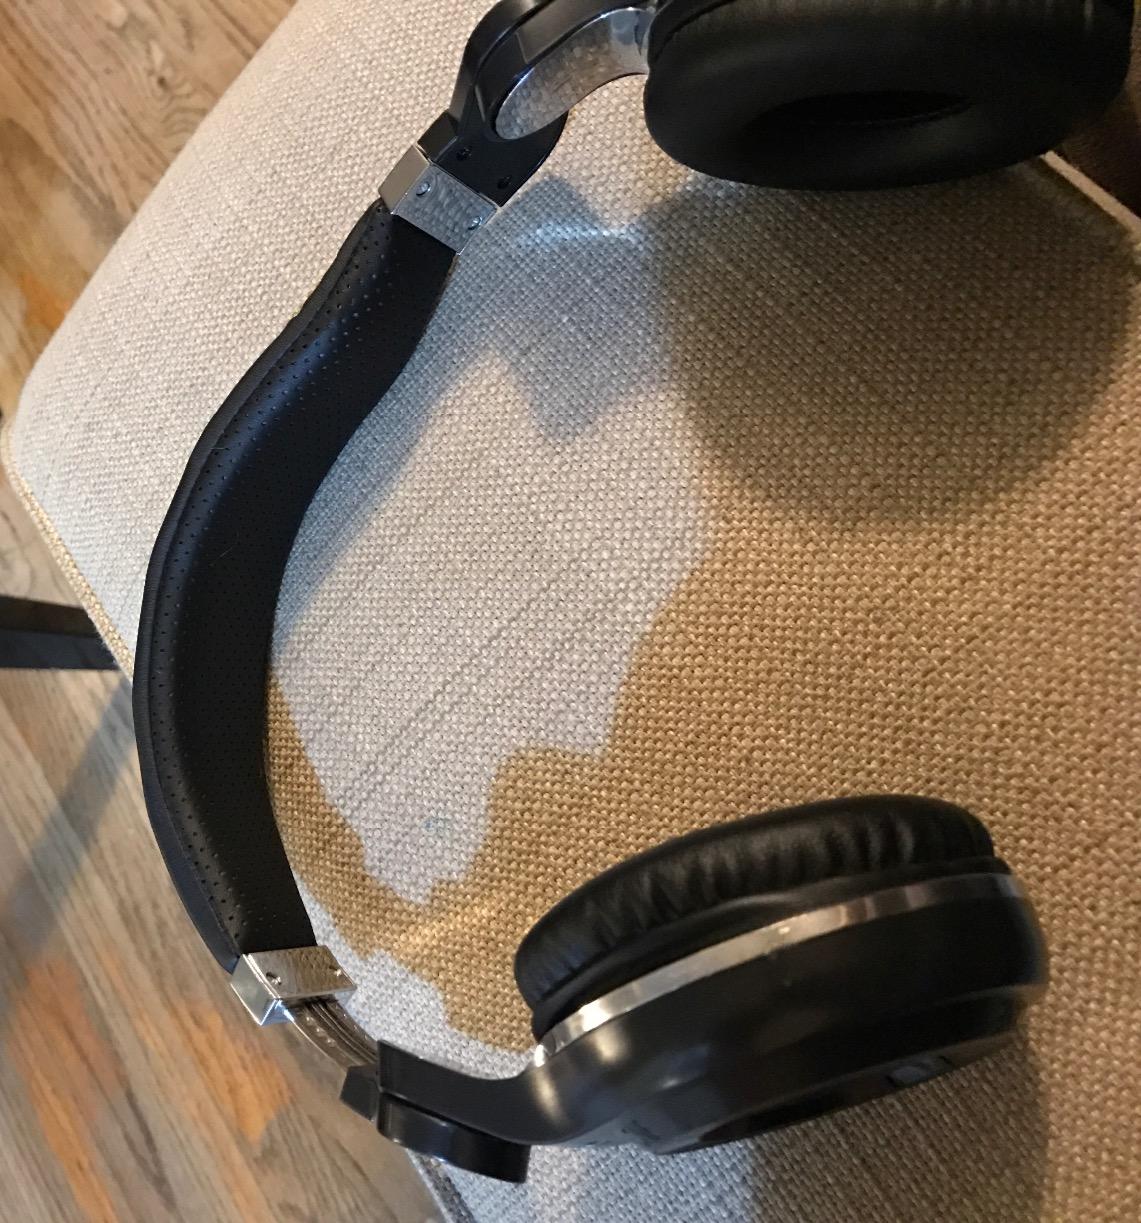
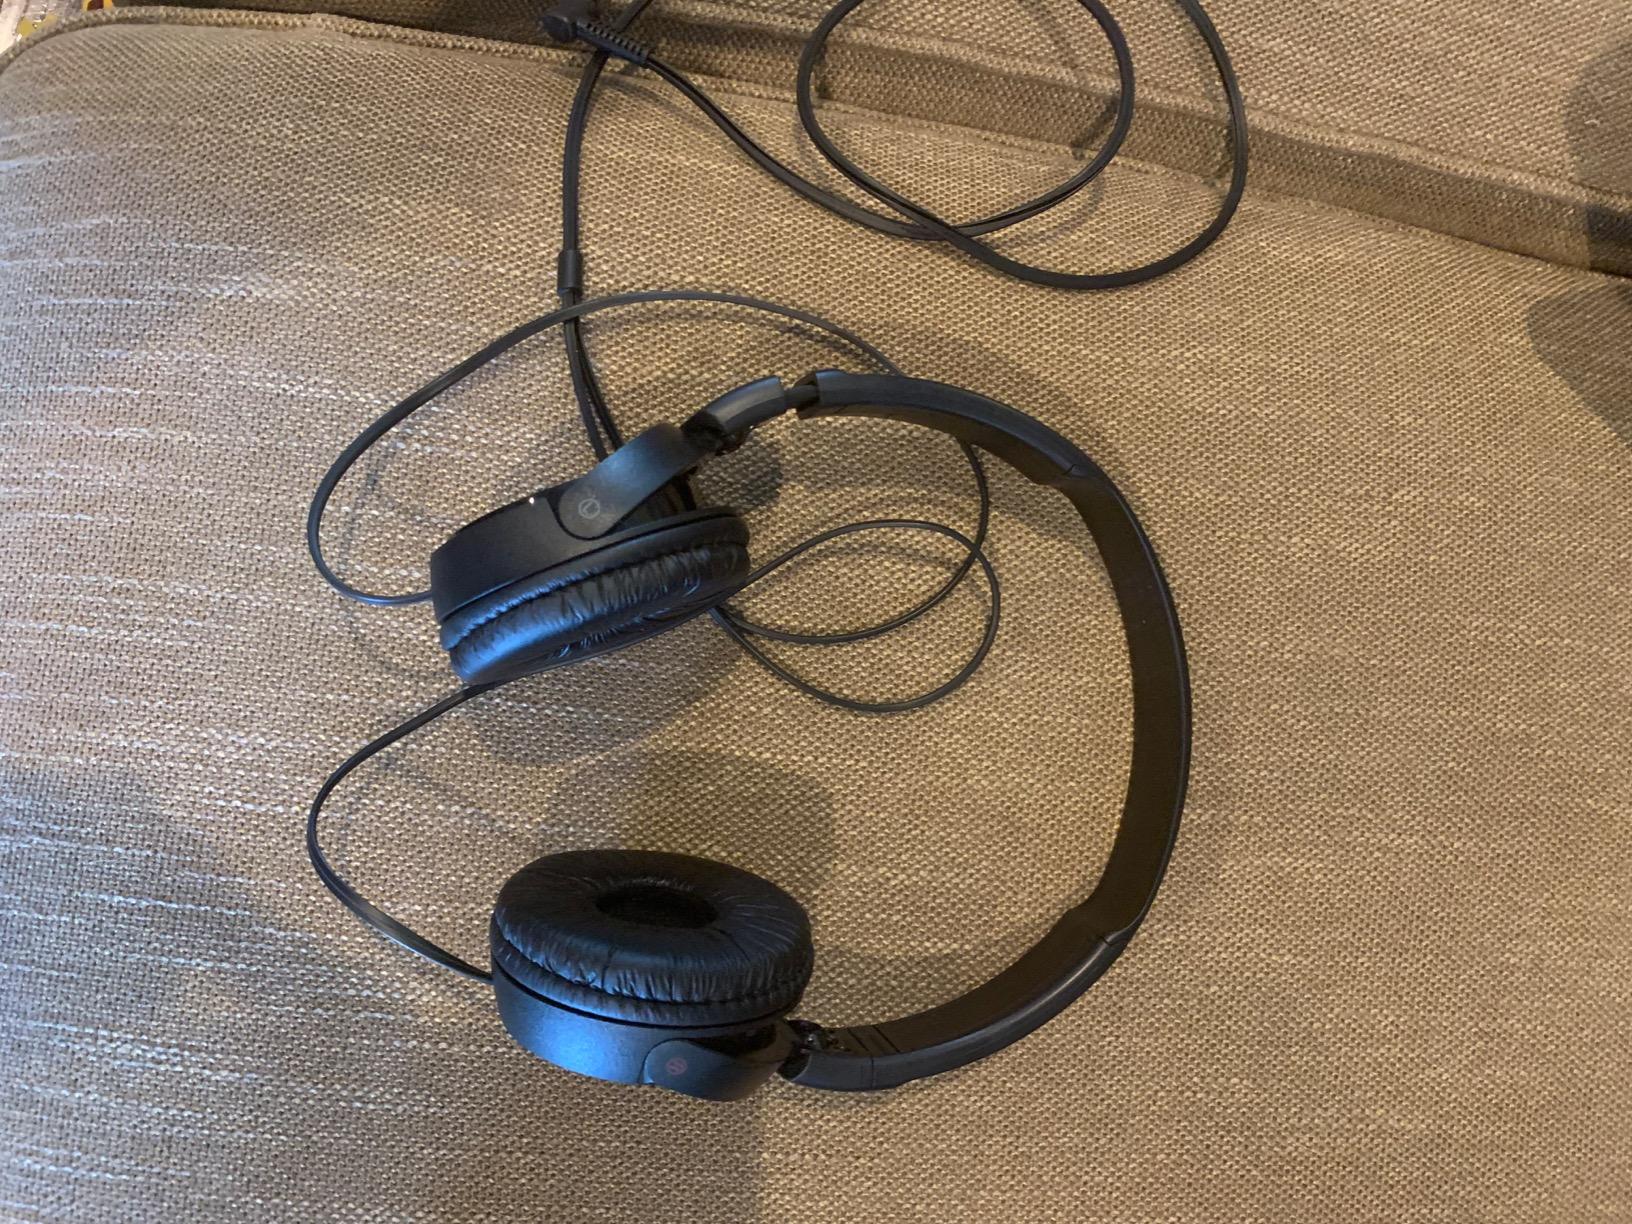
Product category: headphones
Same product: no